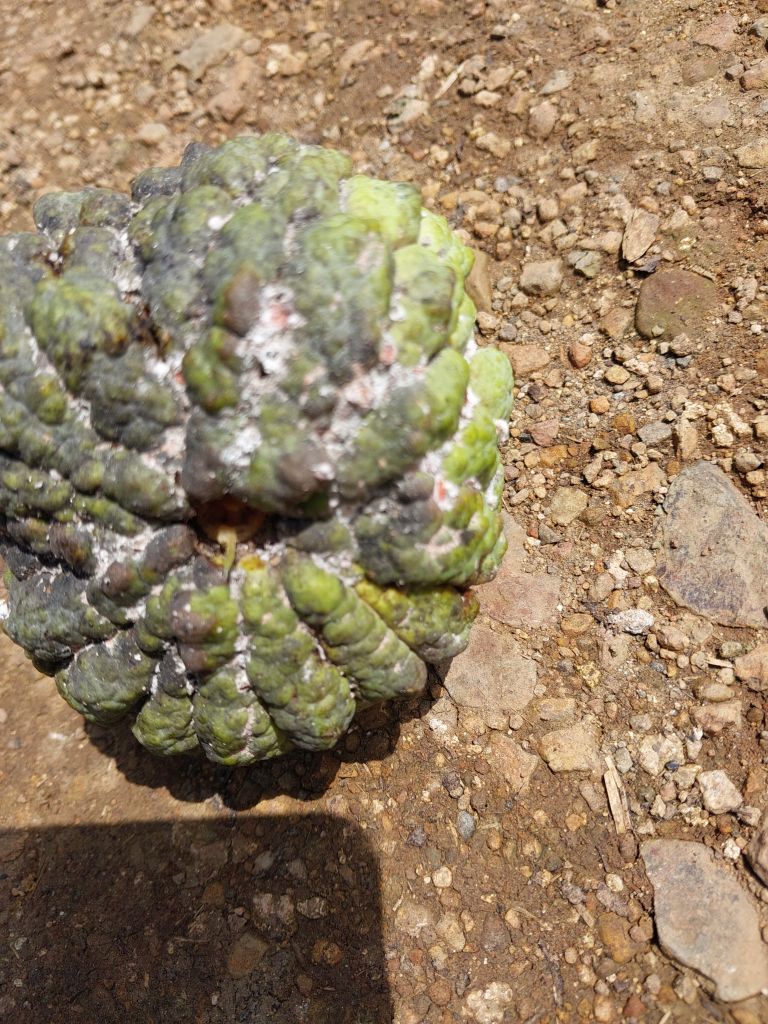
Disease label: Blank Canker